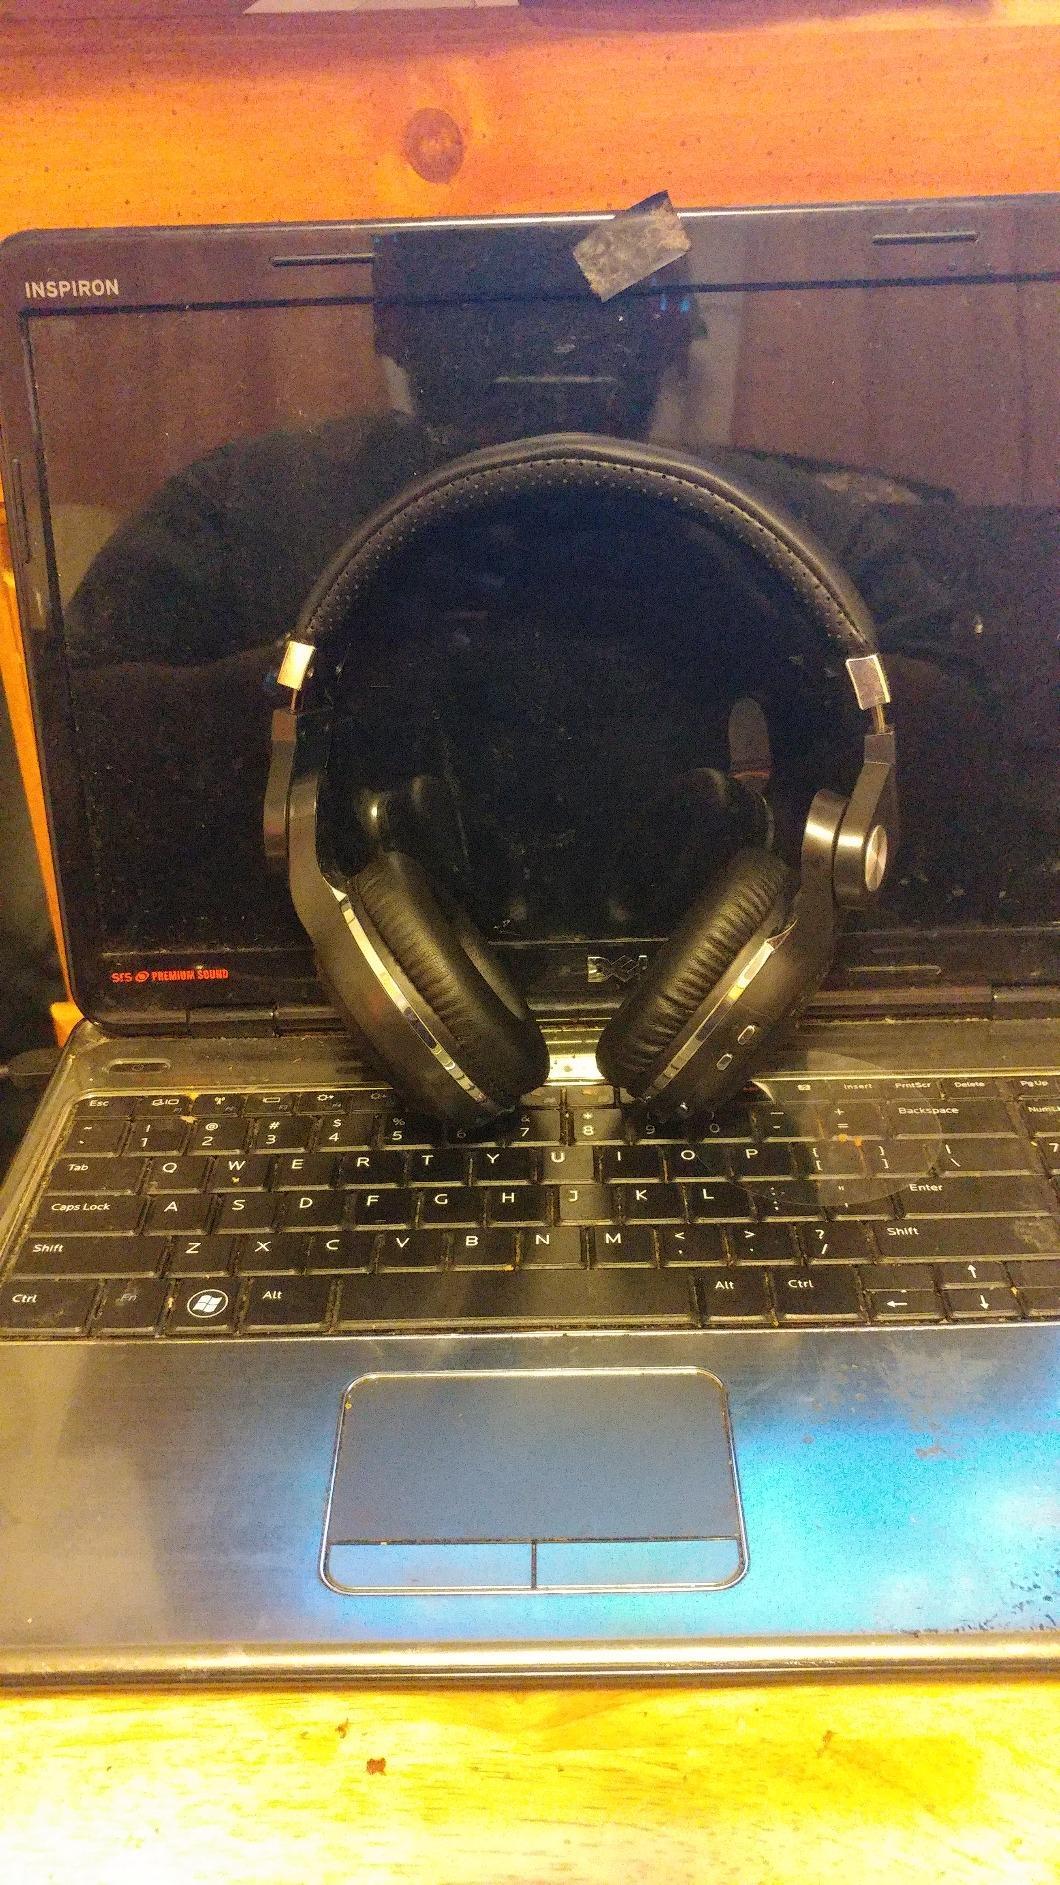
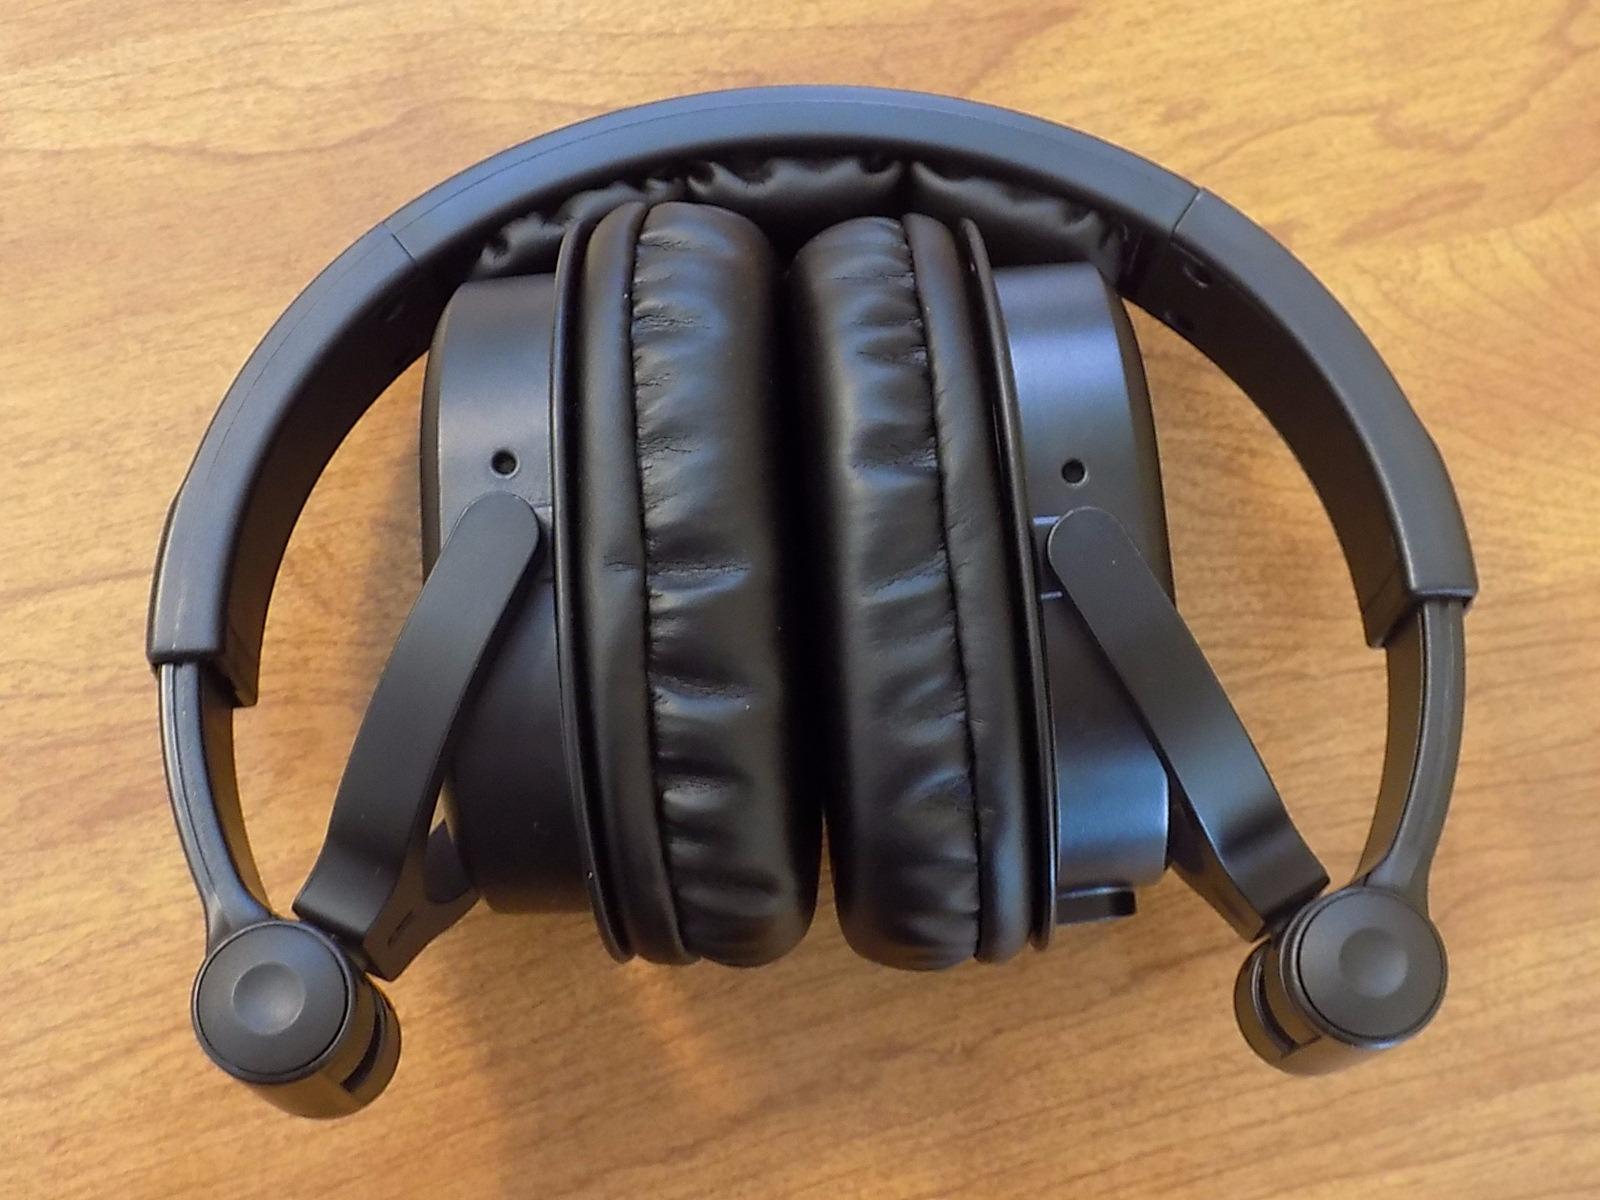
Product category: headphones
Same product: no